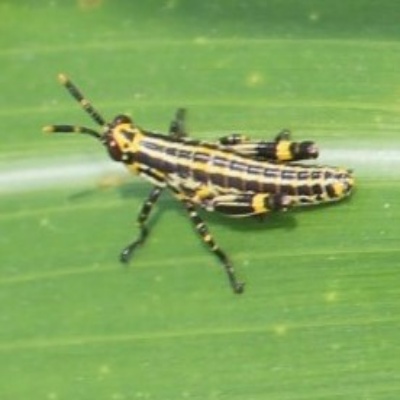
Crop: Maize
Condition: grasshoper